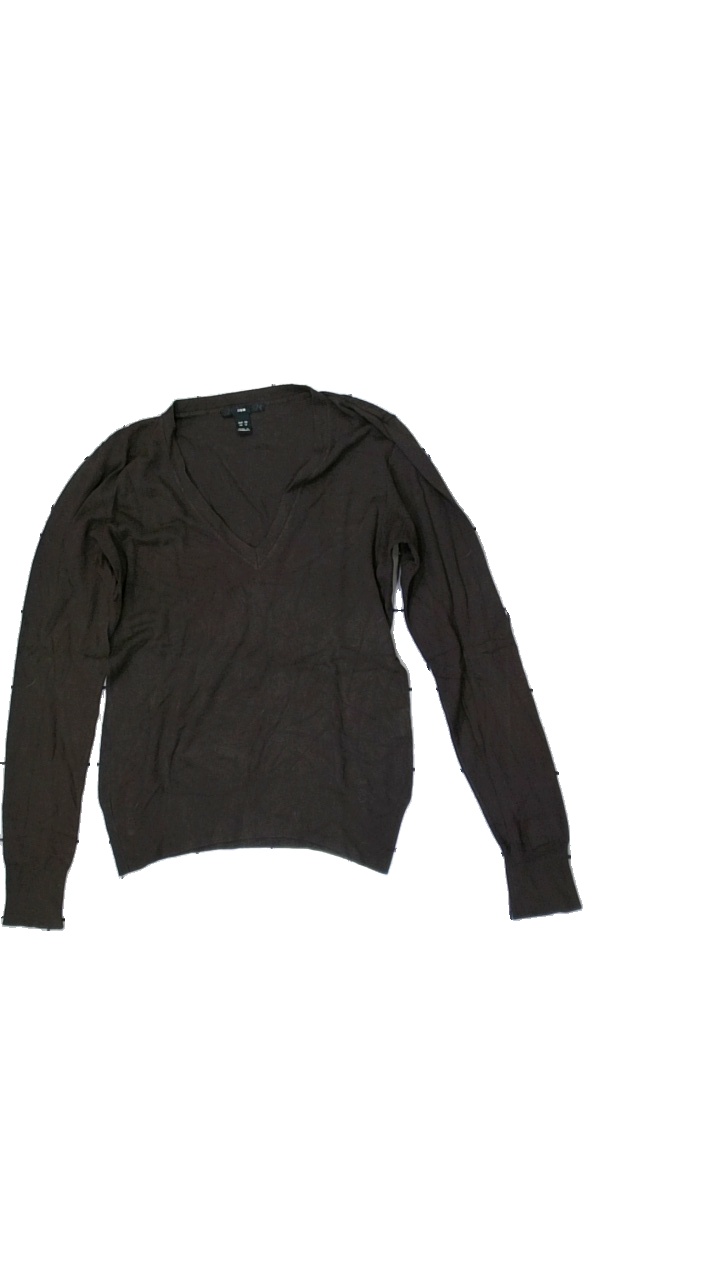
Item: Sweater (Ladies)
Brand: H&m
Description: washed out
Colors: Brown
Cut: Regular, V-collar
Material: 100% Viscose
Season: All
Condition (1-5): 2
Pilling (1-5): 5
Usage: Reuse
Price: <50